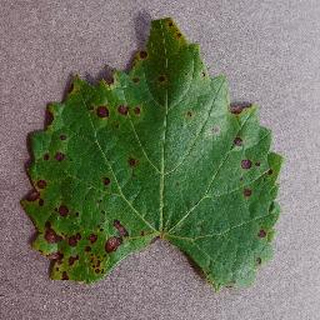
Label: grape_black_rot